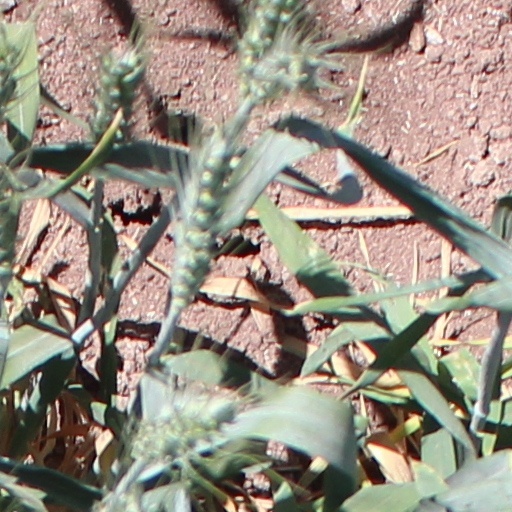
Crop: wheat